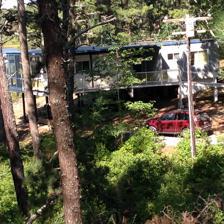
Building: Paul and Madeleine Weidlinger House
Country: United States of America
Year built: 1954
Historic house in Massachusetts, United States United States historic place Paul and Madeleine Weidlinger House U.S. National Register of Historic Places Show map of Cape Cod Show map of Massachusetts Show map of the United States Location 54 Valley Road, Wellfleet, Massachusetts Coordinates 41°57′40″N 70°0′20″W / 41.96111°N 70.00556°W / 41.96111; -70.00556 Built 1954 Architect Paul Weidlinger Architectural style Modern NRHP reference No. 14000023 Added to NRHP February 25, 2014 The Paul and Madeleine Weidlinger House , also known simply as the Weidlinger House , is a historic house at 54 Valley Road in Wellfleet, Massachusetts .  It is one of a modest number of surviving houses in Wellfleet that combine elements of Modern architecture with traditional Cape Cod architecture .  The single story wood-frame house was built in 1954 by designer Paul Weidlinger (founder of Weidlinger Associates , a design firm) for his family's use.  It is located on a steep grade overlooking Higgins Pond, with one end projecting over the grade.  A deck wraps around three sides of the house, and large glass doors give views of the surrounding landscape.  The house, which is within the bounds of the Cape Cod National Seashore , was donated to the National Park Service in 1973 by Madeleine Weidlinger. The house is the subject of a 2012 lease agreement between the Park Service and the Cape Cod Modern House Trust . The house was listed on the National Register of Historic Places in 2014. See also National Register of Historic Places listings in Barnstable County, Massachusetts National Register of Historic Places listings in Cape Cod National Seashore References